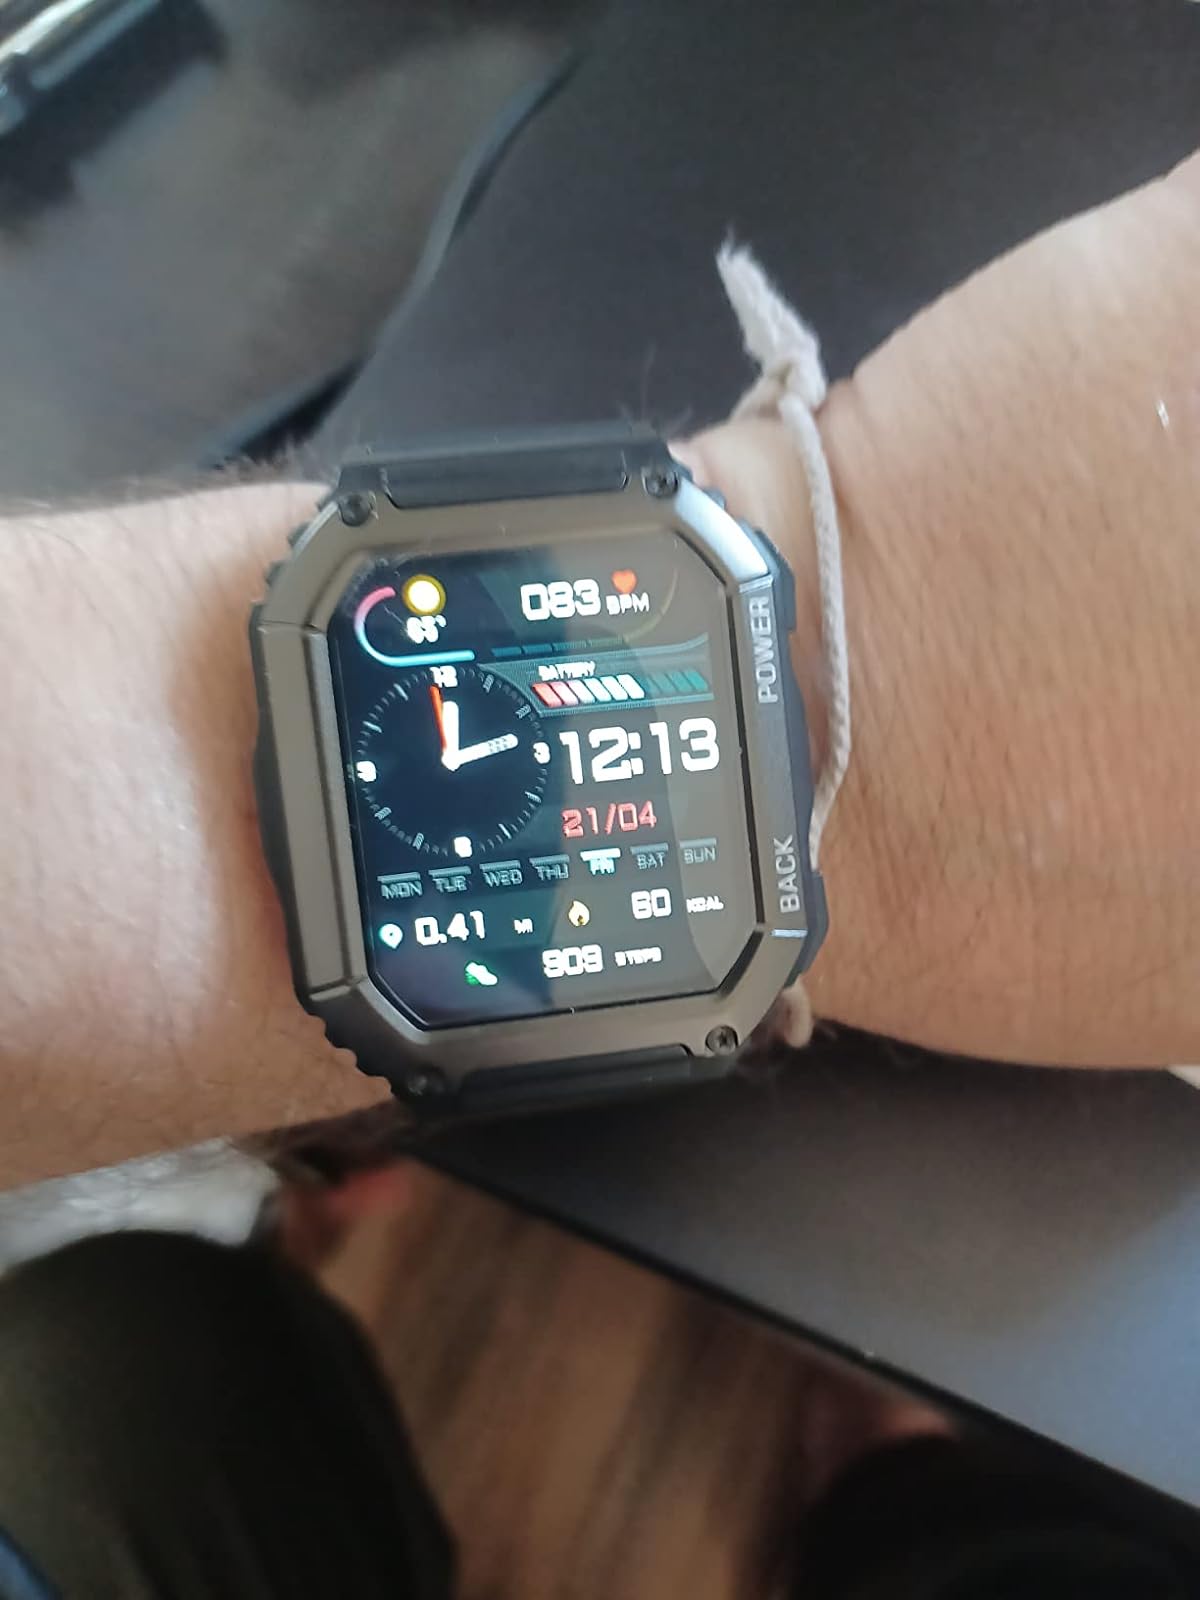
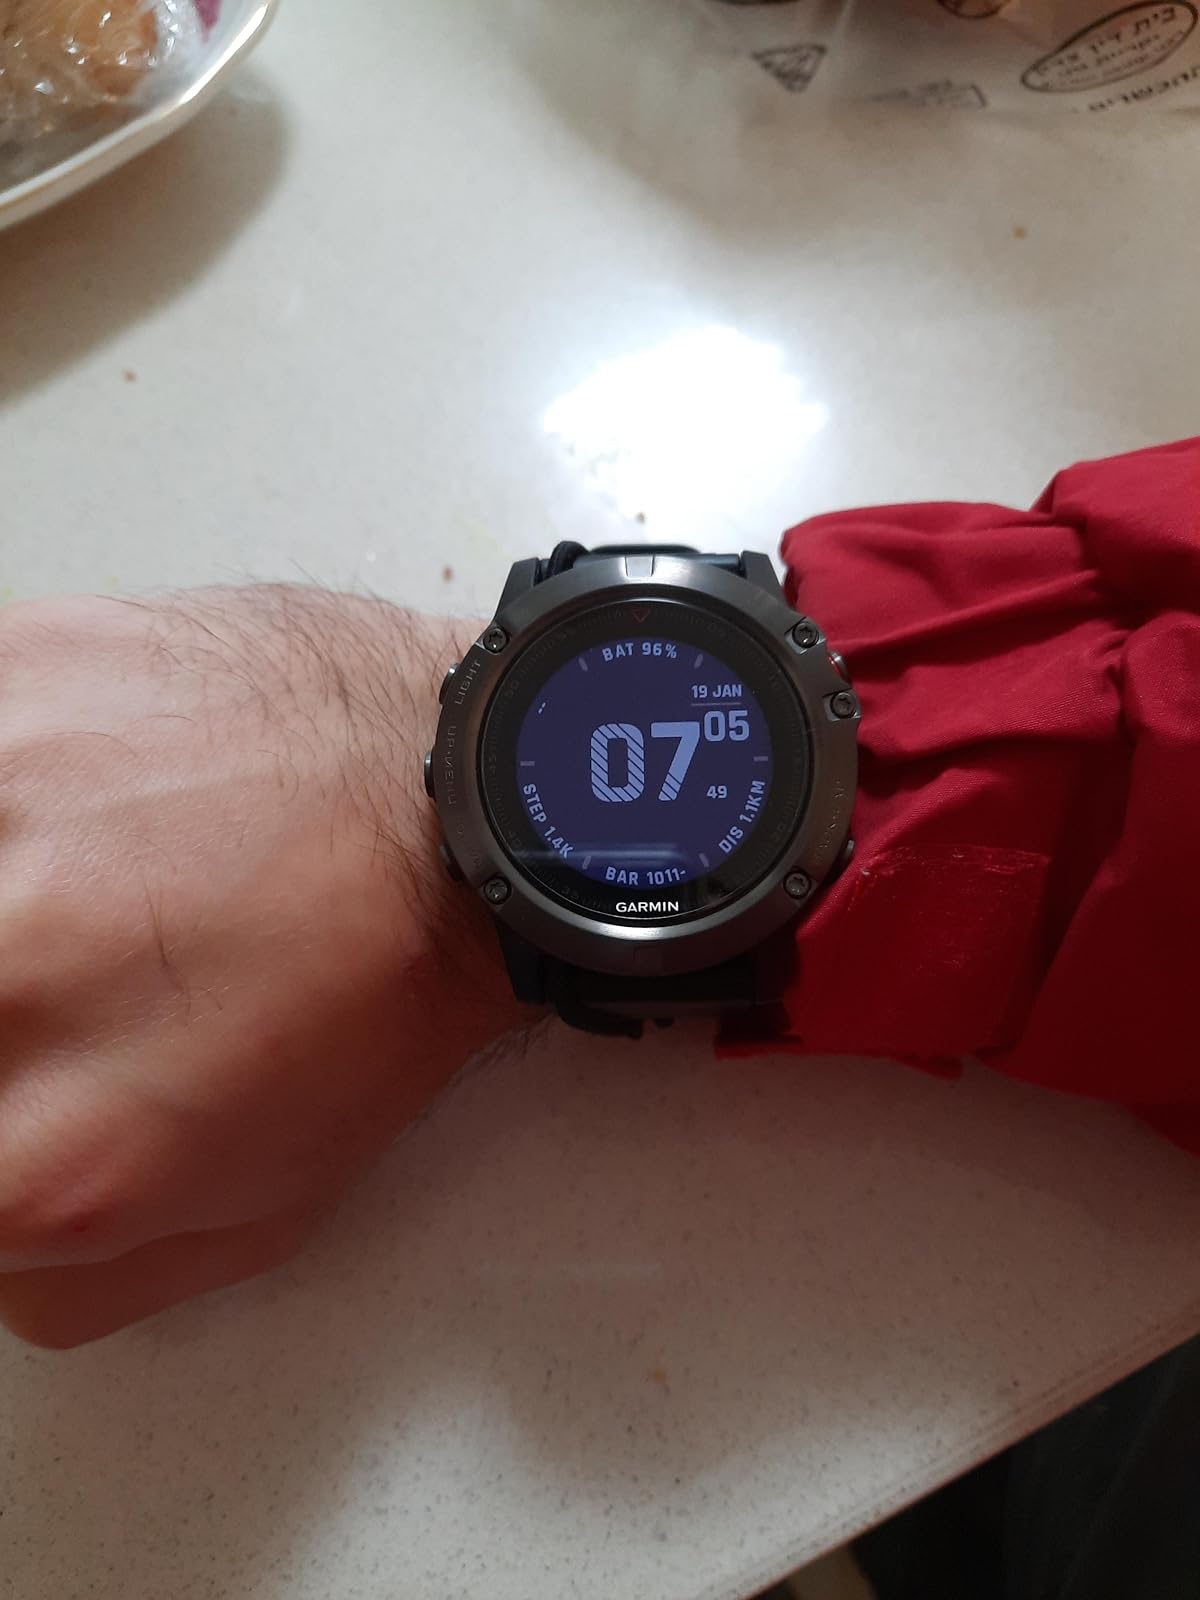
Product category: smartwatch
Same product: no